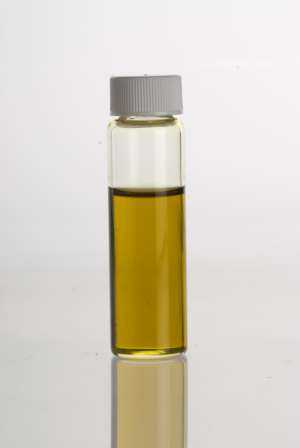
L'huile d'avocat est une huile alimentaire issue de l'avocat.